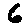
Label: 6